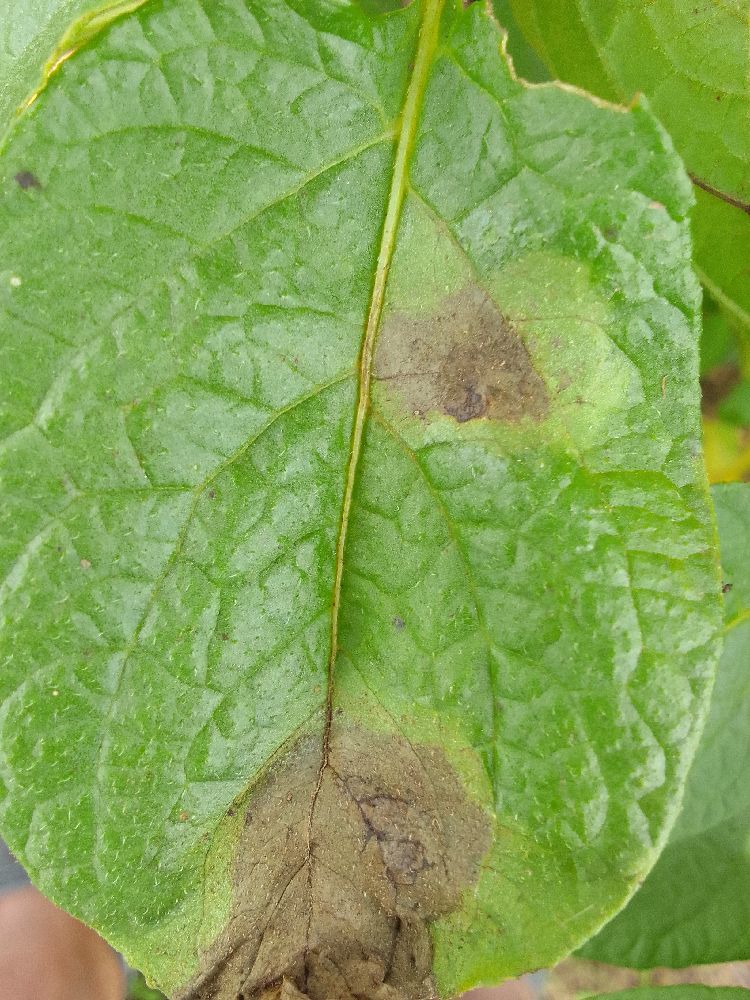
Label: Late blight